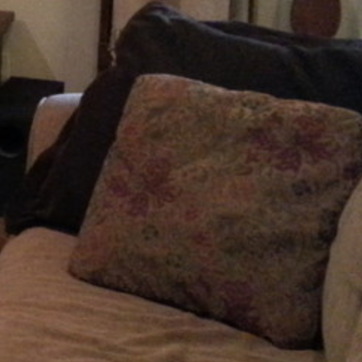
Material: fabric